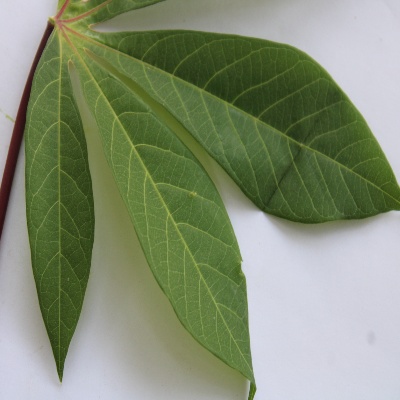
Crop: Cassava
Condition: healthy